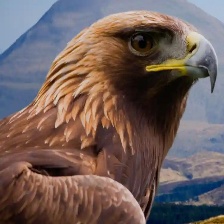
Species: GOLDEN EAGLE
Scientific name: AQUILA CHRYSAETOS